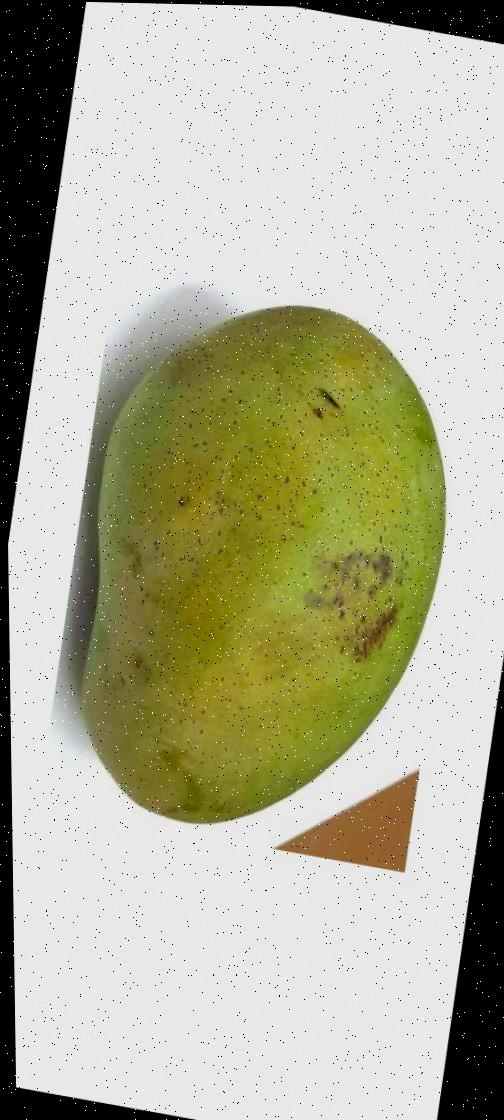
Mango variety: Fazli Shurmai